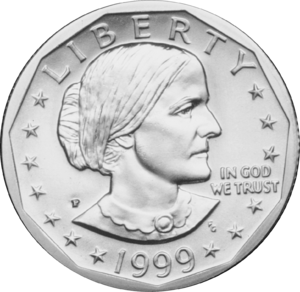
Les pièces de monnaie des États-Unis désignent les pièces de monnaie ayant cours légal sur le territoire des États-Unis.
Susan Brownell Anthony, née le 15 février 1820 et décédée le 13 mars 1906 était une militante américaine des droits civiques, qui joua notamment un rôle central dans la lutte pour le suffrage des femmes aux États-Unis qui aboutira en 1920 à l'adoption du dix-neuvième amendement de la Constitution américaine, donnant le droit de vote aux femmes.